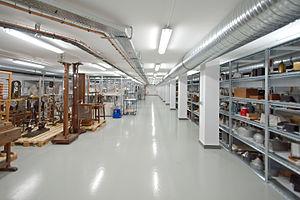
Archives du Musée National de l'Éducation, rue de Bihorel à Rouen
Le musée national de l’Éducation est un musée français situé à Rouen ; il compte parmi les établissements muséographiques les plus réputés de la « ville aux cent clochers ». C'est un service du réseau Canopé. Il a le label musée de France.